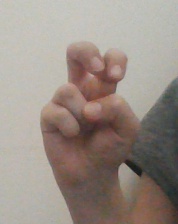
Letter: toot